Saint-Paul-le-Jeune

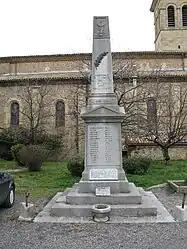
War memorial

Saint-Paul-le-Jeune is a commune in the Ardèche department in the Auvergne-Rhône-Alpes région in southern France.